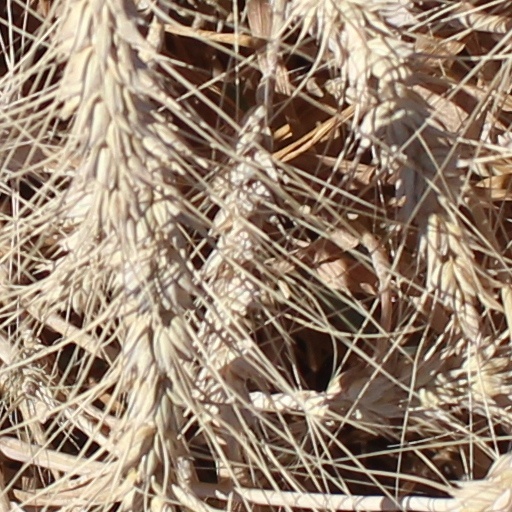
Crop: wheat